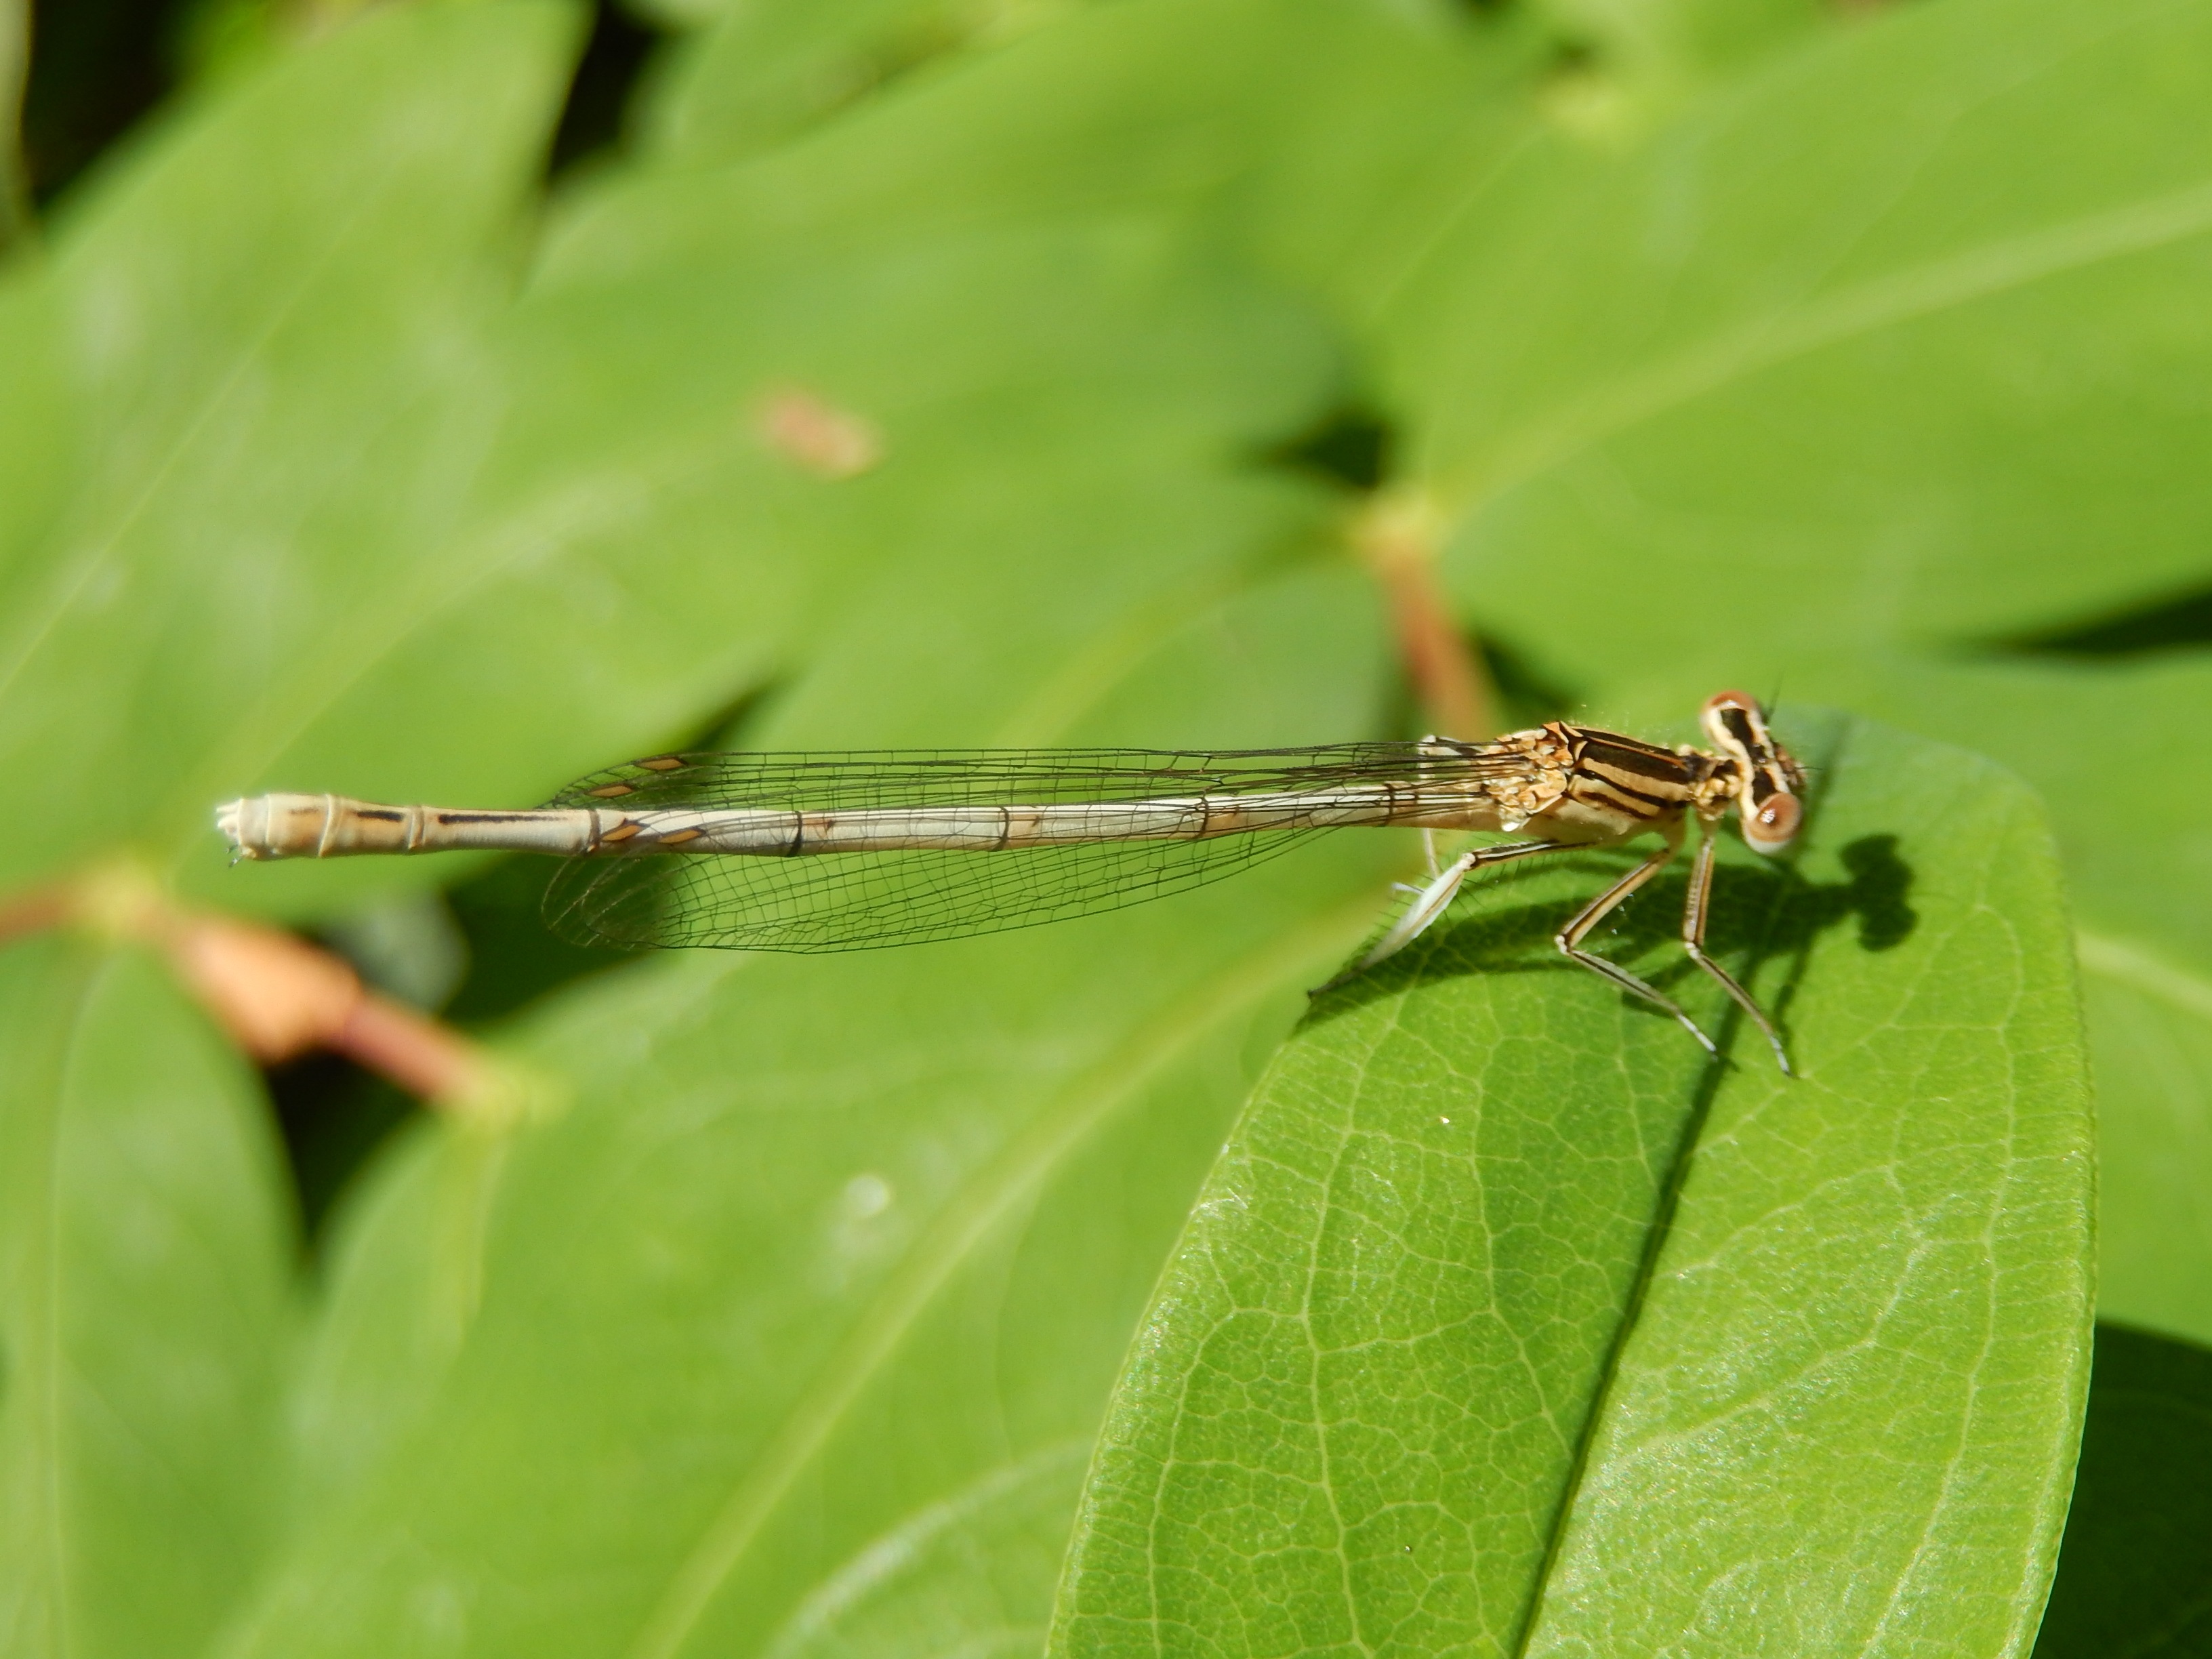
leaf, green, insect, macro, fauna, invertebrate, close up, dragonfly, damselfly, macro photography, arthropod, plant stem, dragonflies and damseflies, net winged insects